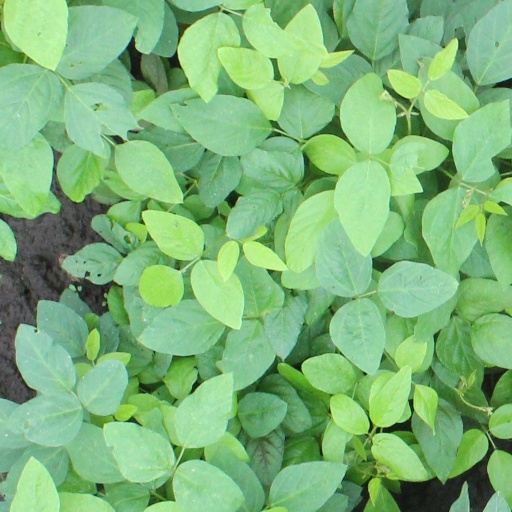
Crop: soybean